Evergreen Aviation & Space Museum

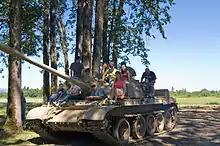
A T-55 tank at the museum

An F-15 Eagle is displayed on a pedestal in front of the former EIA headquarters across the highway from the museum. A bronze statue stands by on the pathway between the aviation and space museum. Both are marked in Smith's memory.